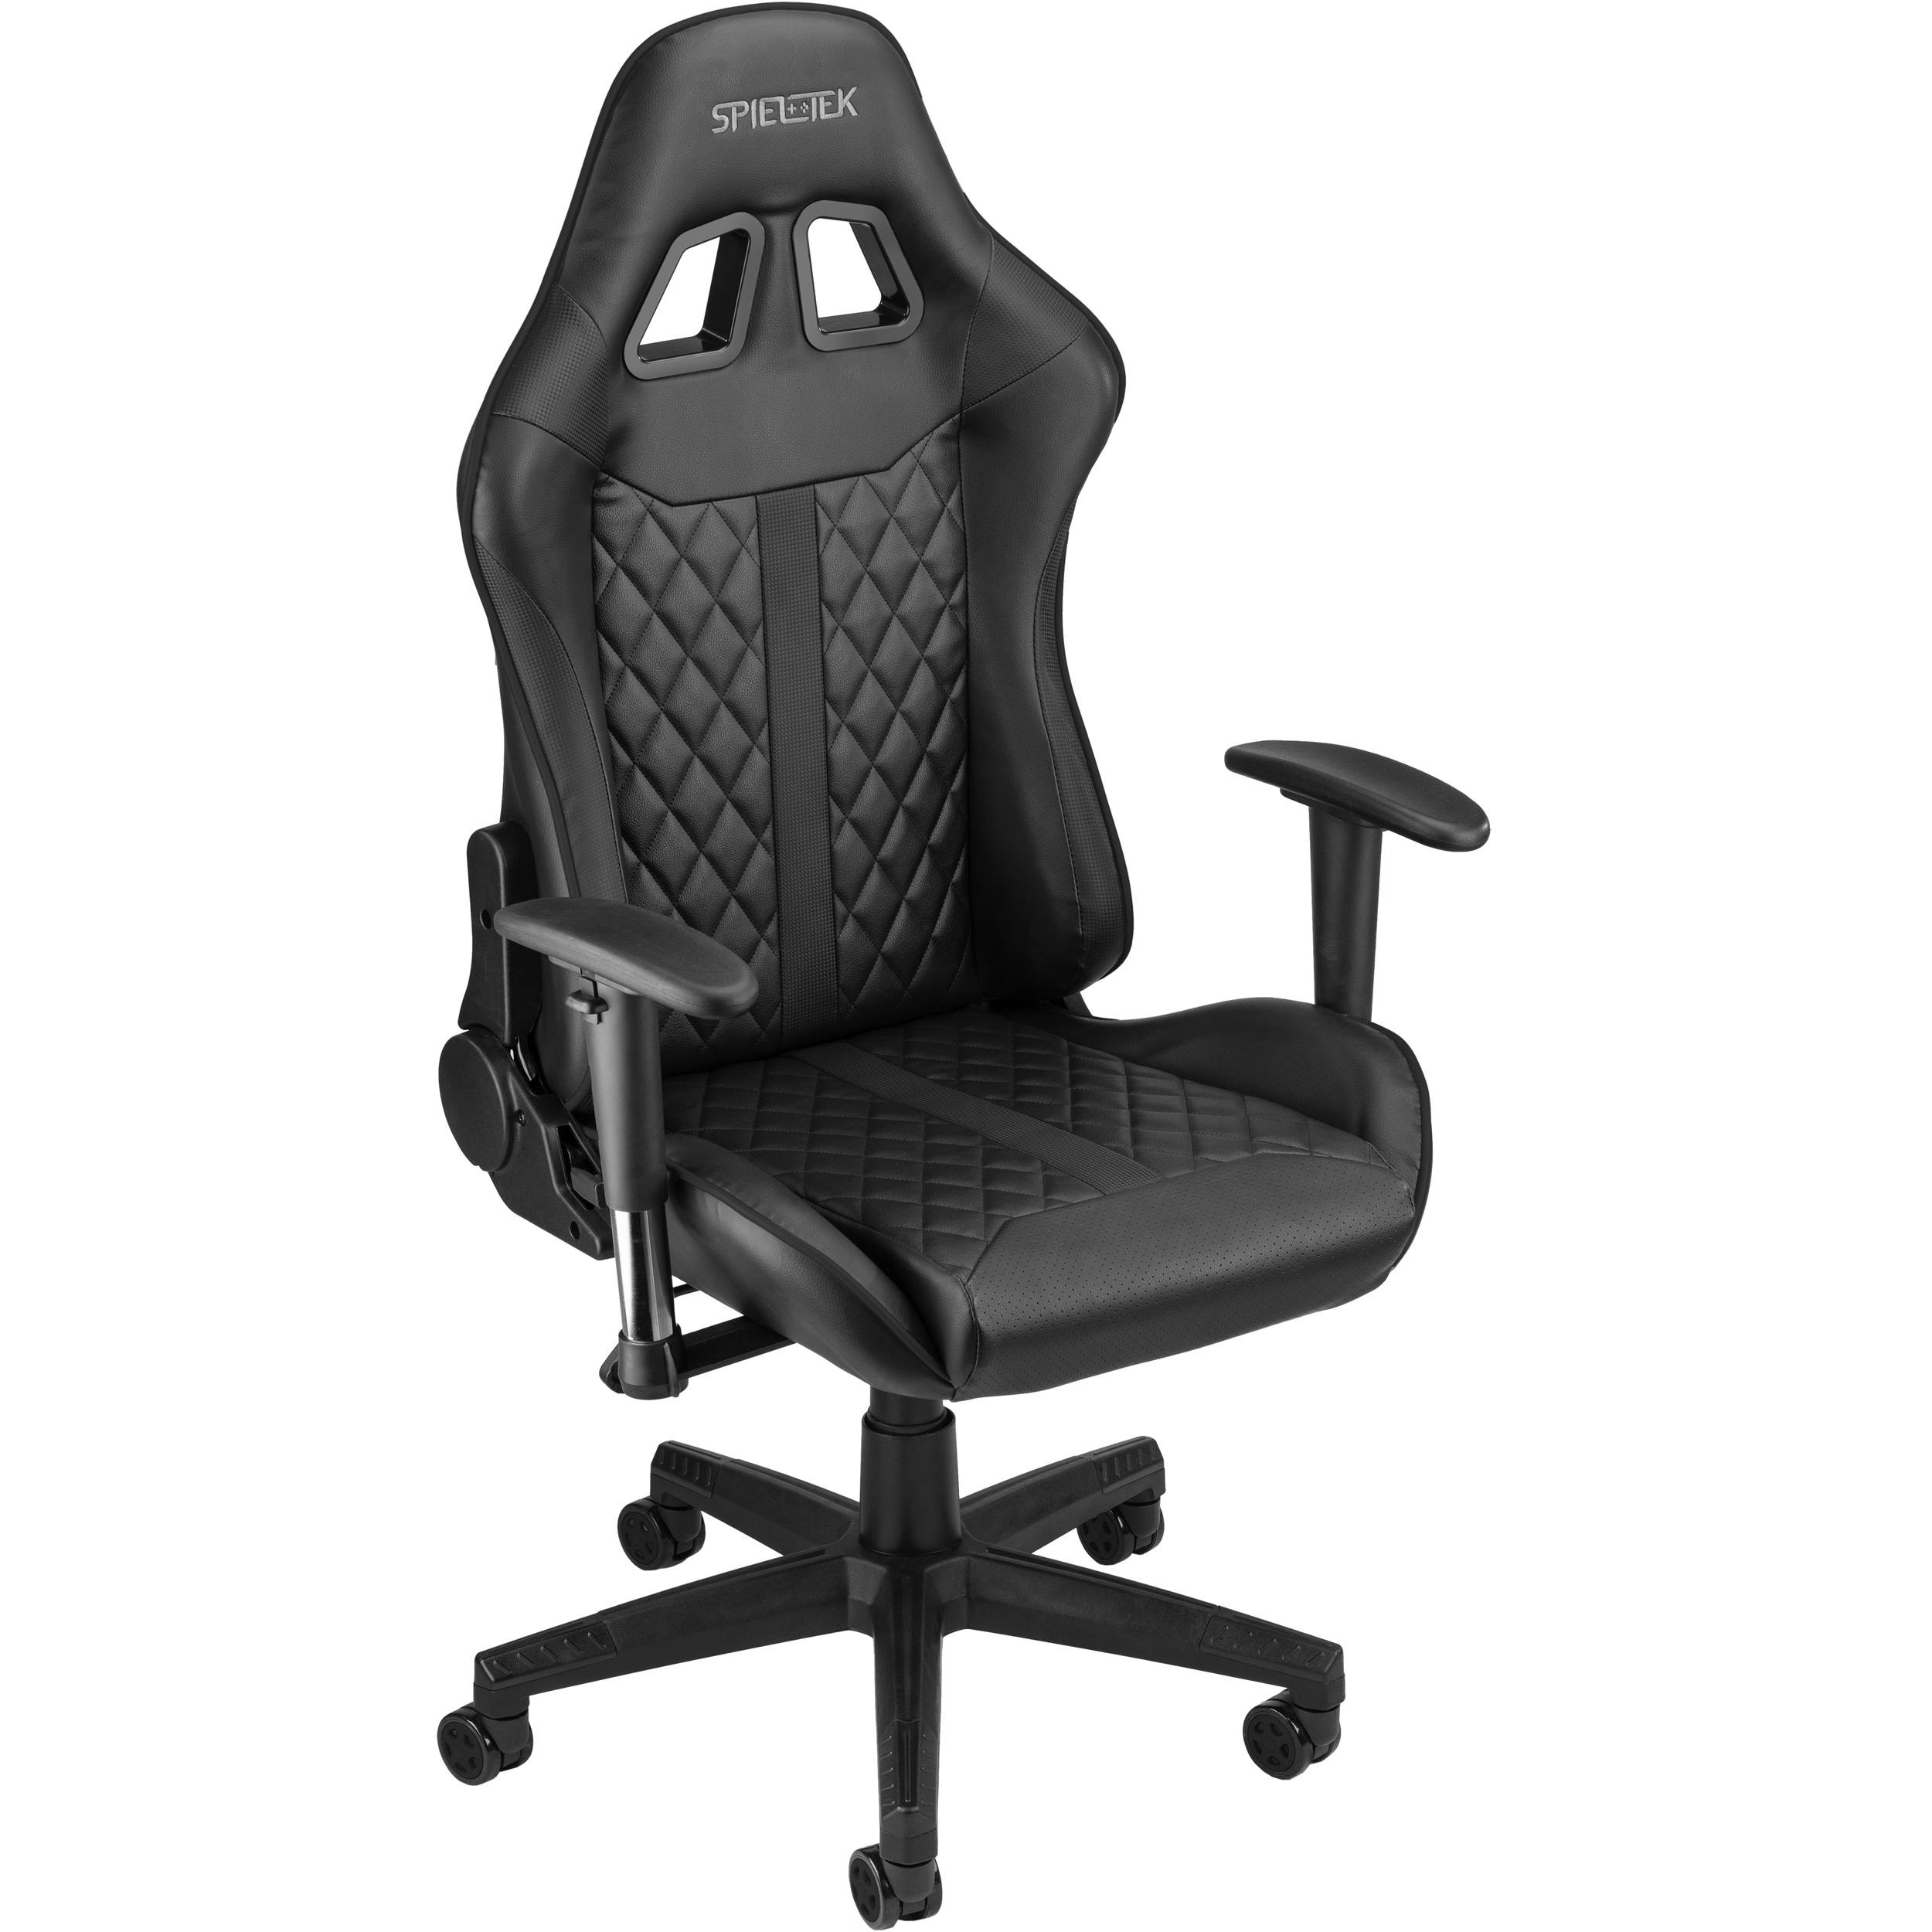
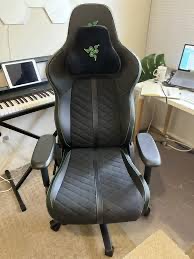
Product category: items_chair
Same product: no